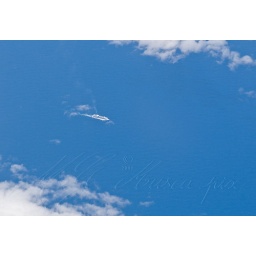
boat by sky